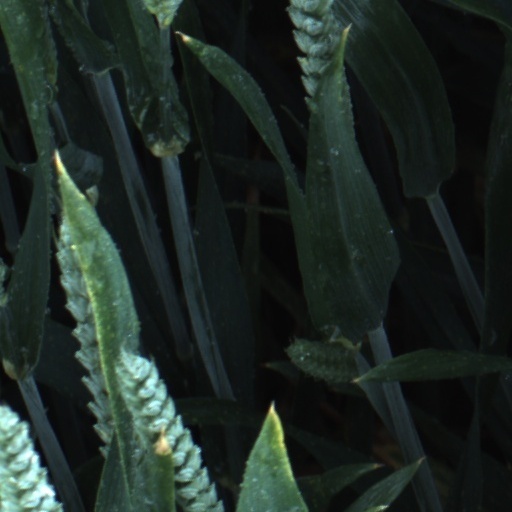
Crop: wheat